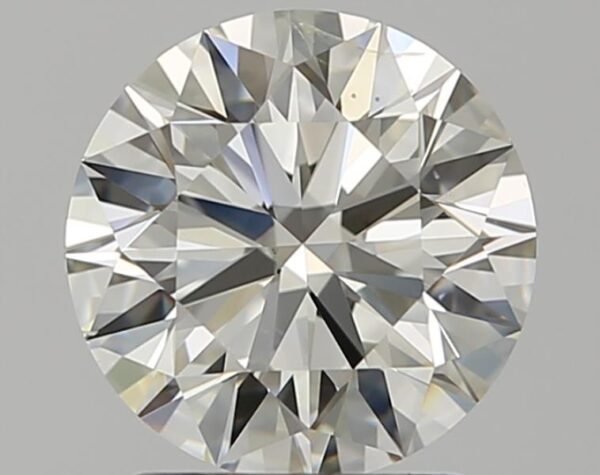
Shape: round
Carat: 1.6
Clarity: SI2
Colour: J
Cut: EX
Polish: EX
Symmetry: EX
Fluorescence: N
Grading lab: IGI
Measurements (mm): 7.56 x 7.54 x 4.61